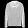
Label: Pullover